Leiper's Fork, Tennessee

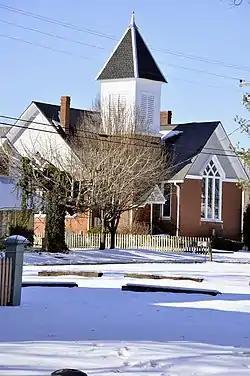
Hillsboro United Methodist Church in Leiper's Fork

Leiper's Fork (also spelled Leipers Fork) is an unincorporated rural village in Williamson County, Tennessee. It has a population of about 650 on an area of about . Most of the village shares a ZIP code with Franklin.